March for Science

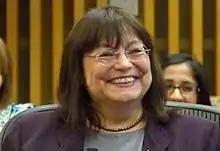
Lydia Villa-Komaroff

The primary march, organized by Earth Day Network and March for Science, in Washington, D.C., began at 10 AM with a rally and teach-in on the grounds of the Washington Monument, featuring speeches by concerned citizens alternating with scientists and engineers; including Denis Hayes, co-founder of the first Earth Day in 1970 and Bill Nye. No politicians spoke at the rally. At 2 PM the crowd of thousands, in spite of the steady rain throughout the day, proceeded down Constitution Avenue to 3rd Street, NW between the National Mall and the west front of the United States Capitol.